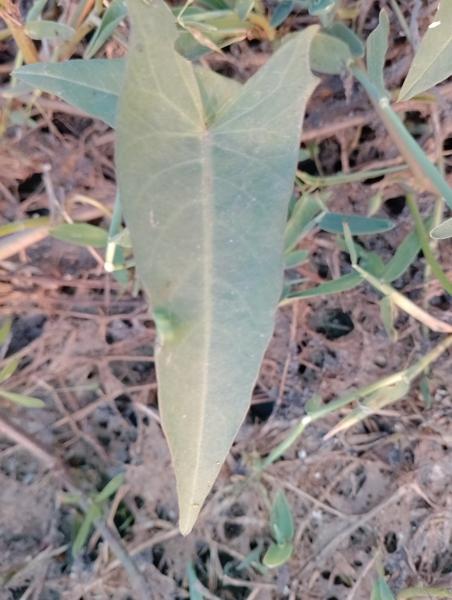
Weed species: Ipomoea aquatic